Mabel Heath Palmer

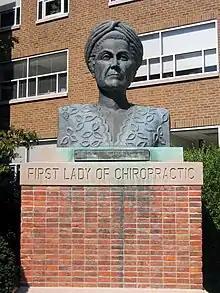
The bronze bust of Mabel Heath Palmer in Heritage Courtyard on the Davenport Campus of Palmer College of Chiropractic.

Mabel Heath Palmer (June 5, 1885 – March 30, 1949) was an American chiropractor and anatomist. She was married to B.J. Palmer and was known as the "First Lady of Chiropractic".